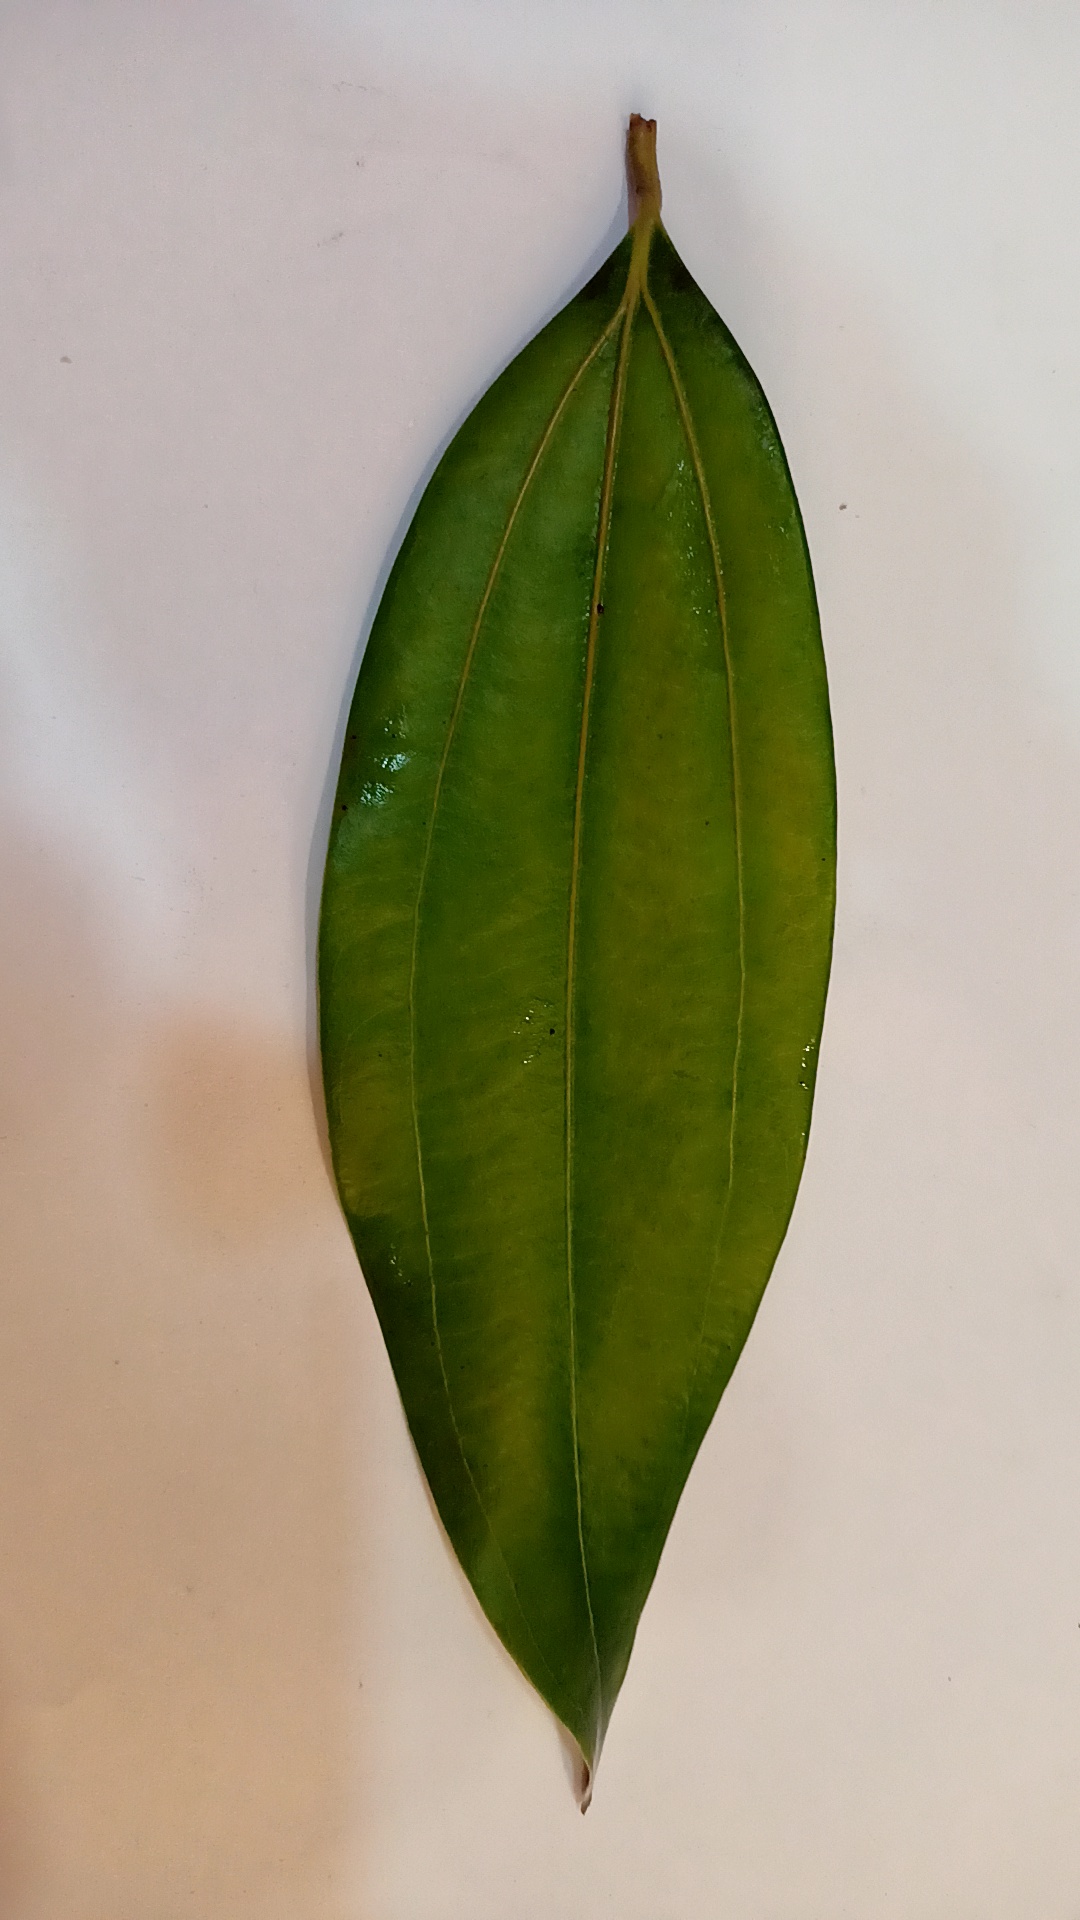
Label: Healthy